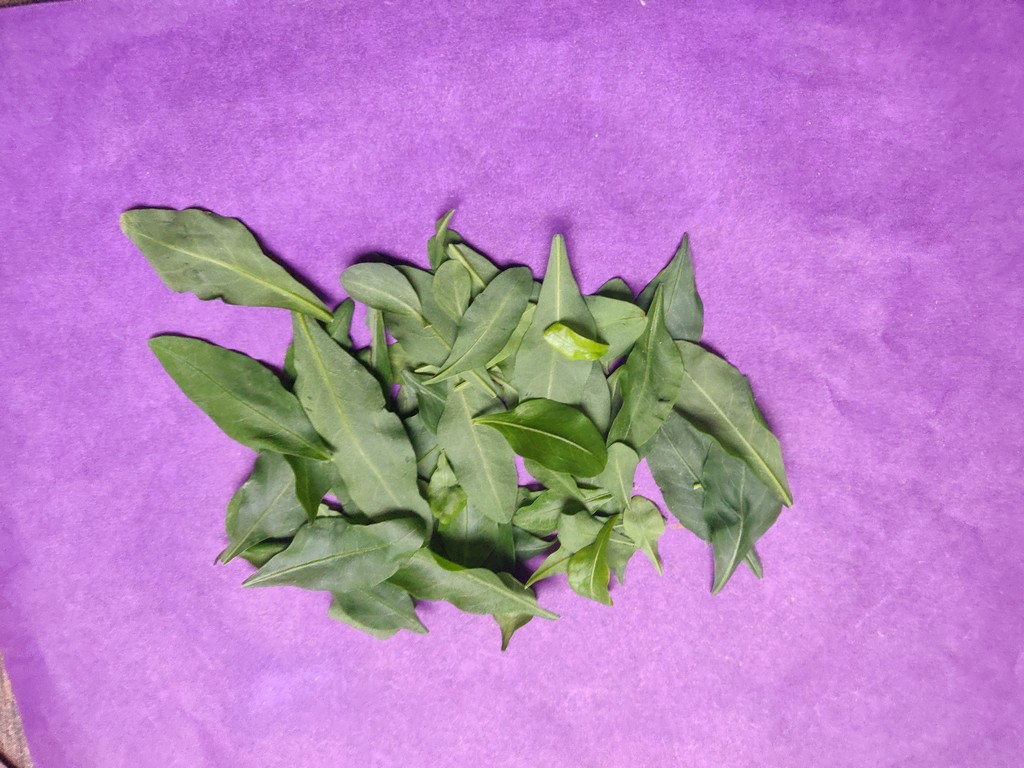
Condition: Healthy
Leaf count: multiple
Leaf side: unknown